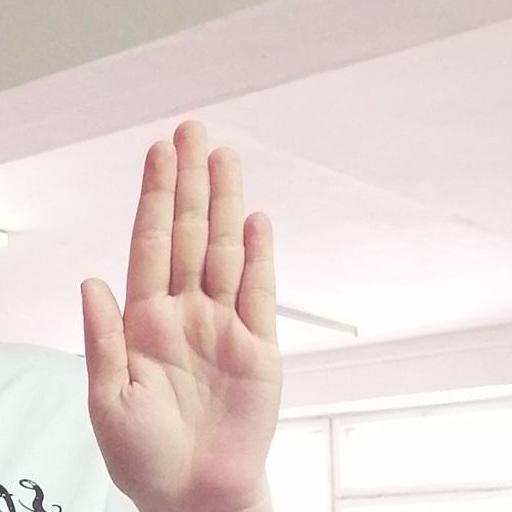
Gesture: stop